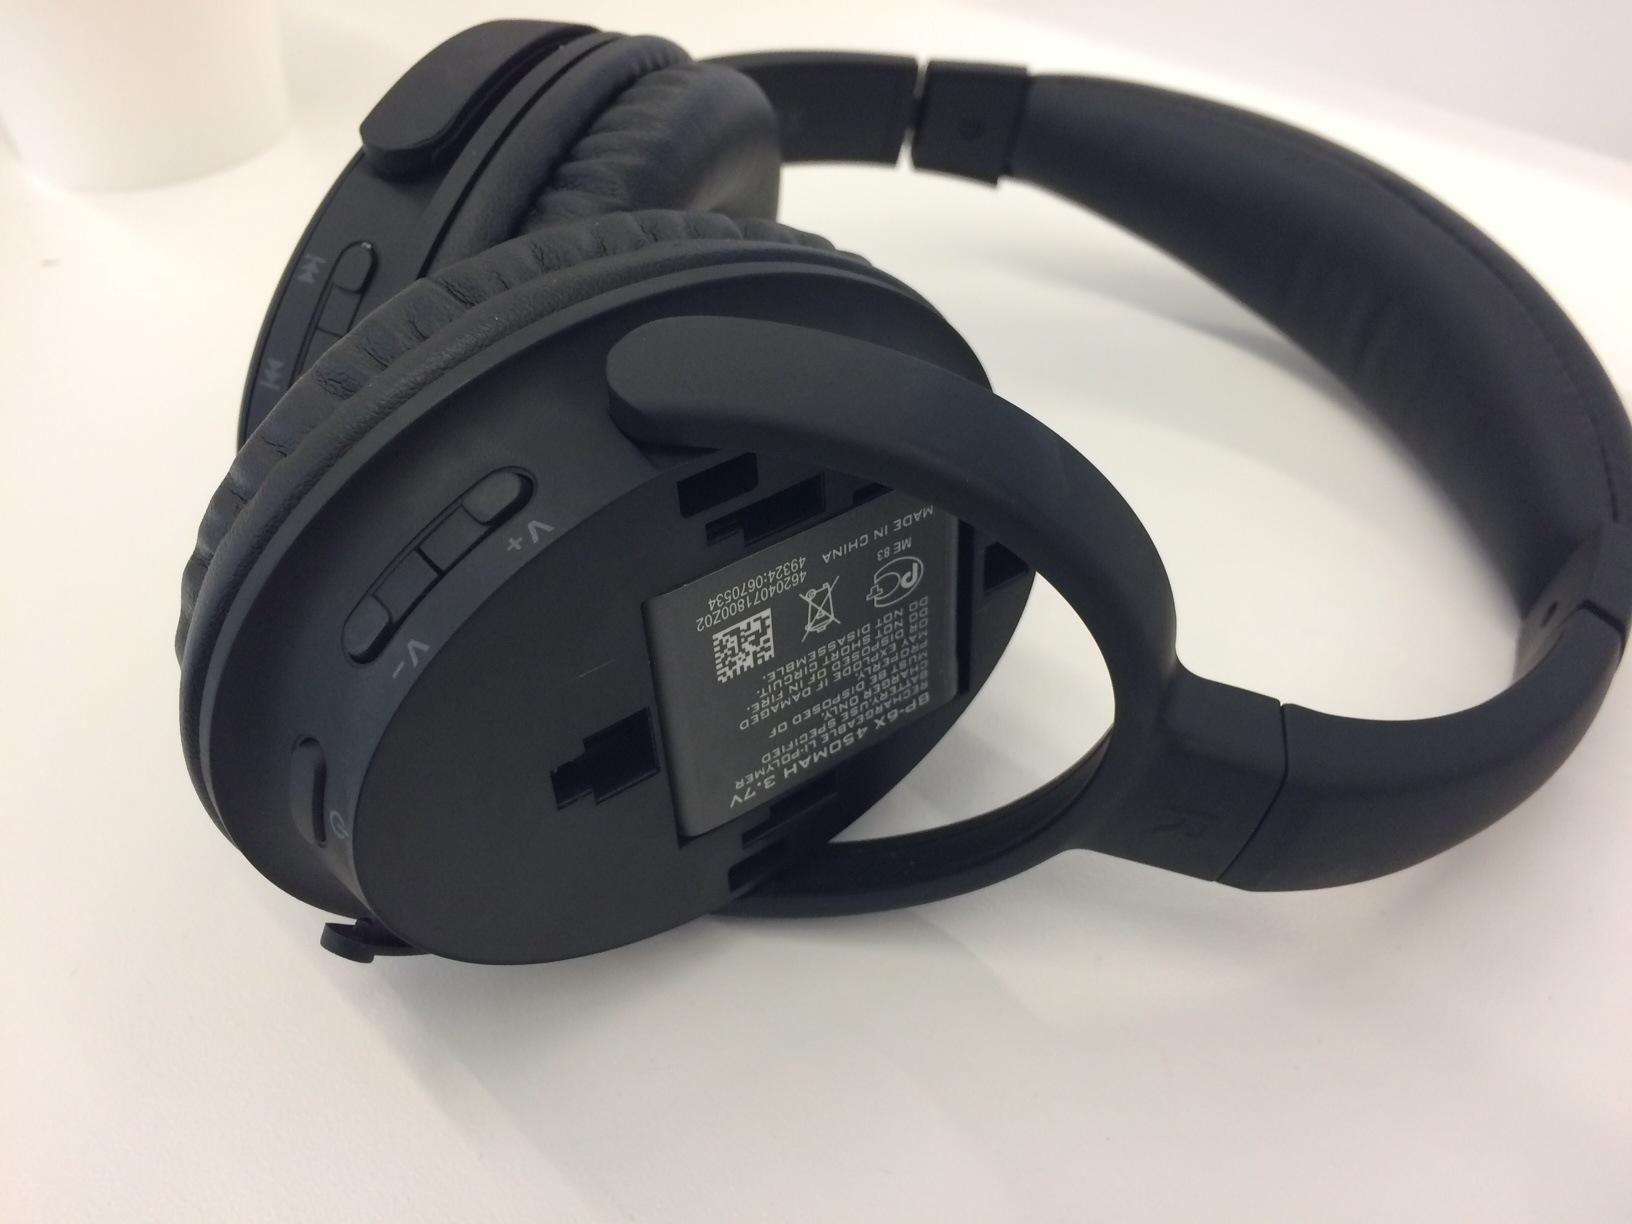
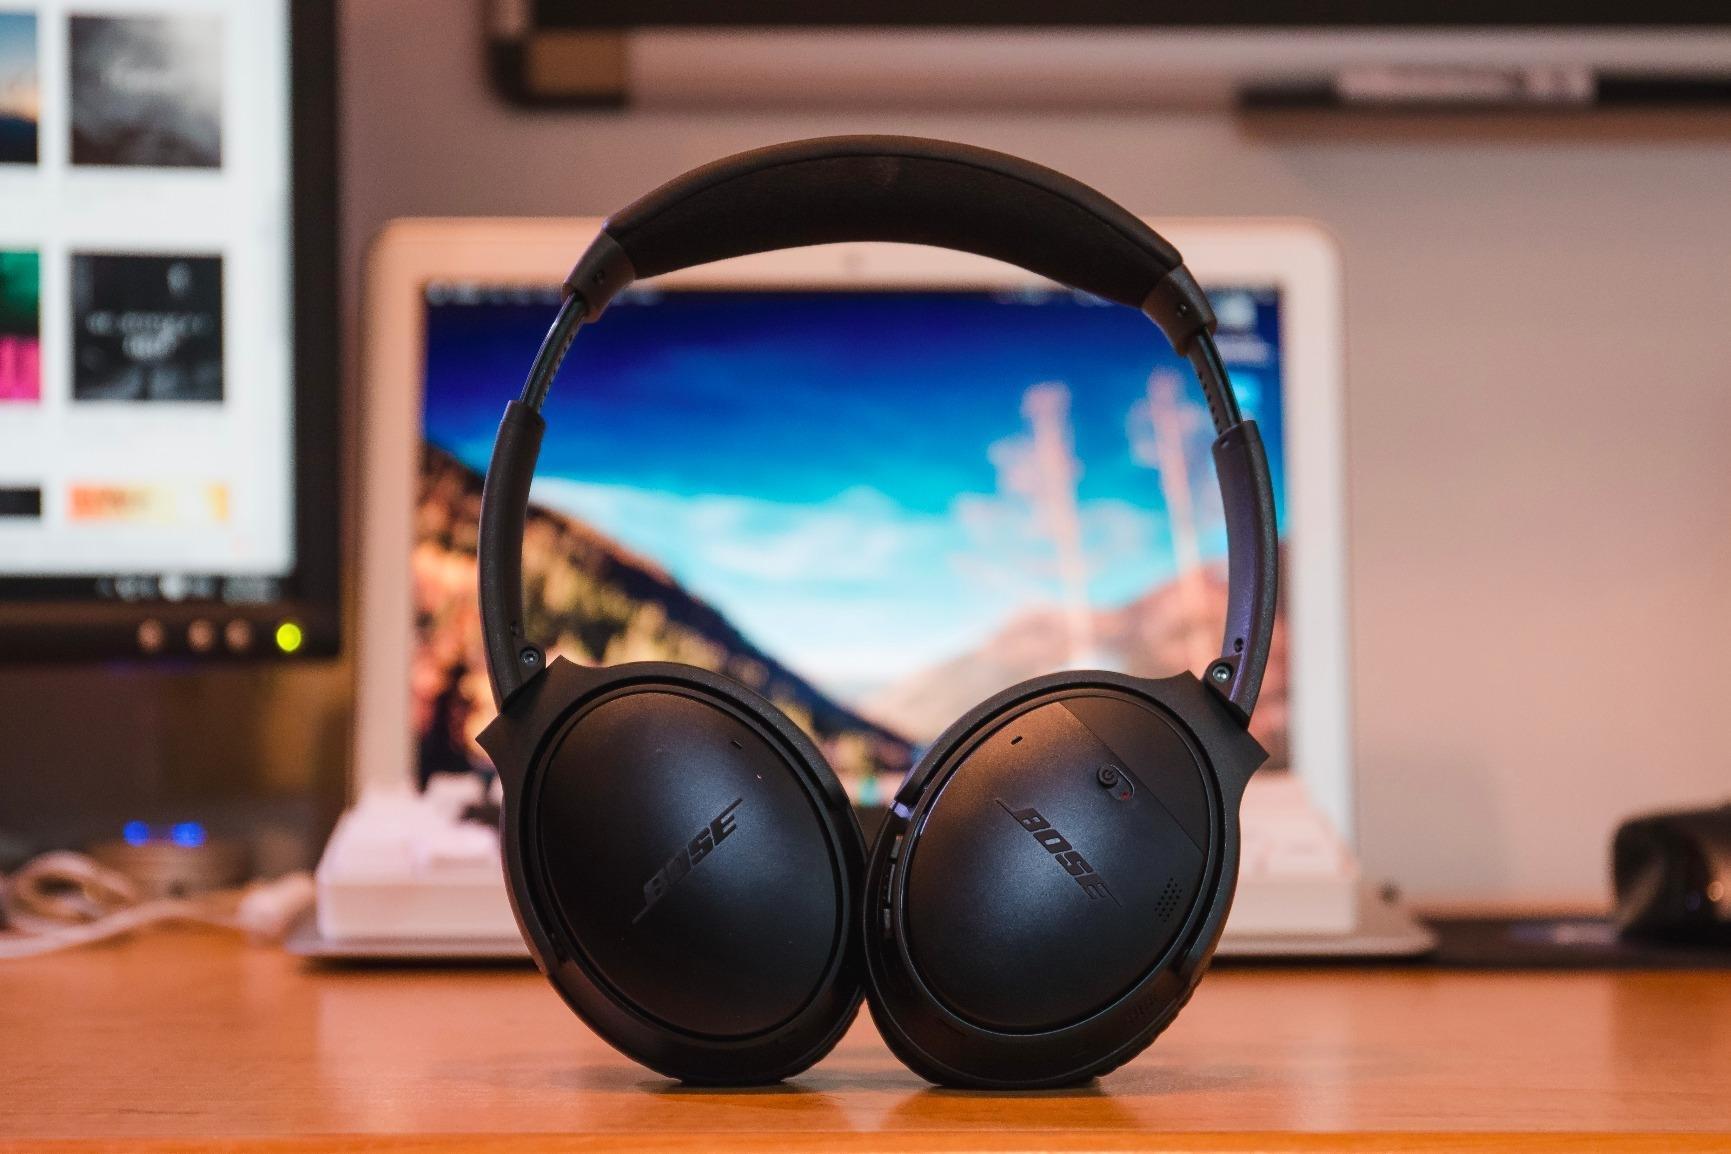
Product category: headphones
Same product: no